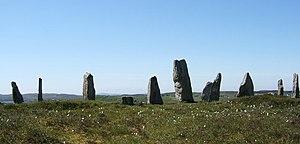
Le cercle de pierres de Calanais III est l'une des nombreuses structures de mégalithes autour du site Calanais I sur la côte ouest de l'île de Lewis dans les Hébrides extérieures.
Cette liste non exhaustive recense les principaux sites mégalithiques des Hébrides extérieures.